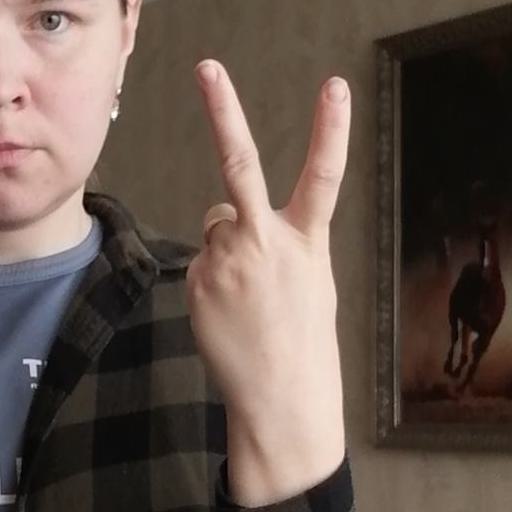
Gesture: peace_inverted